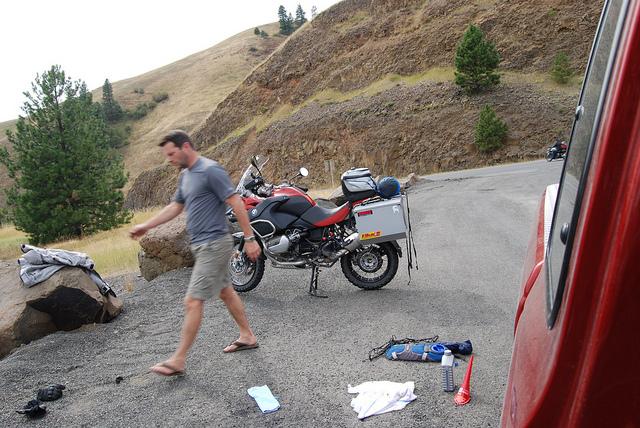
A man with oil changing items next to a motorcycle.